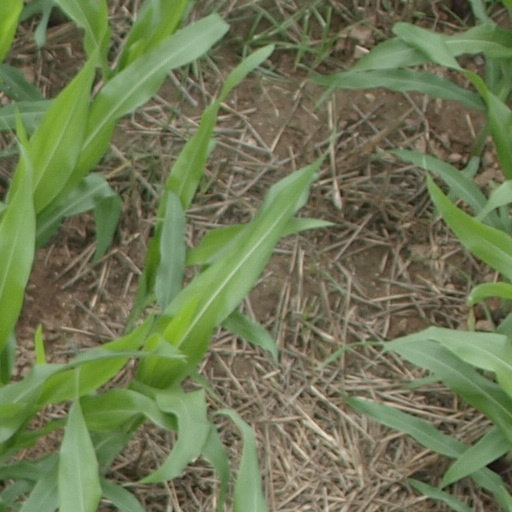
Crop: maize; corn